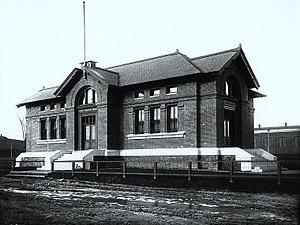
Photographie, Succursale de la Banque de Montréal, rue Davidson, usines Angus, Montréal, QC, vers 1906, Wm. Notman &amp
Les usines ou ateliers Angus désignent un secteur de la ville de Montréal au Québec. Ce secteur est situé dans l'arrondissement de Rosemont–La Petite-Patrie. Il se situe entre les rues Rachel, Saint-Joseph, Bourbonnière et le chemin de fer du Canadien Pacifique.C'est un secteur résidentiel et commercial.